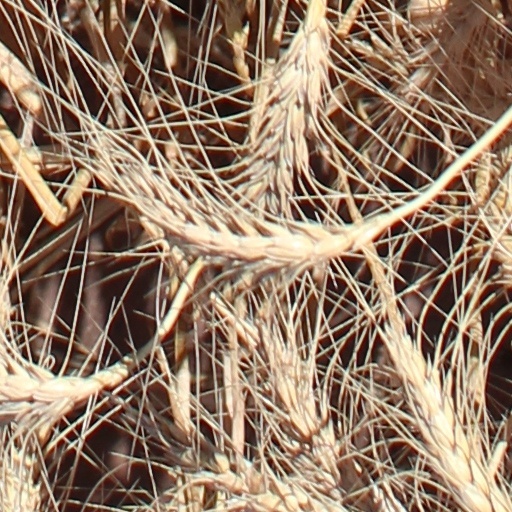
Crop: wheat